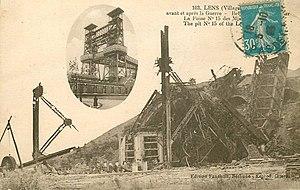
Fosse n° 15 - 15 bis Saint Maurice ou Maurice Tilloy détruite pendant la Première Guerre mondiale, Compagnie des mines de Lens, Loos-en-Gohelle, Pas-de-Calais, France.
Le premier chevalement de la fosse n° 15 - 15 bis des mines de Lens est construit en 1909 sur ce charbonnage du bassin minier du Nord-Pas-de-Calais puis démoli pendant la Première Guerre mondiale. Unique, il mesurait 75 mètres de haut et surmontait les deux puits en même temps.